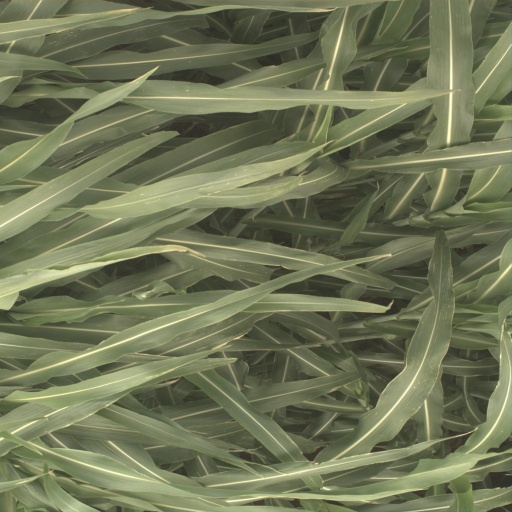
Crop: sorghum